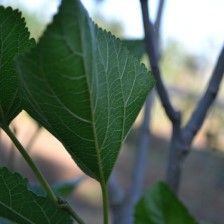
Variety: ChiangMaiBuriram60